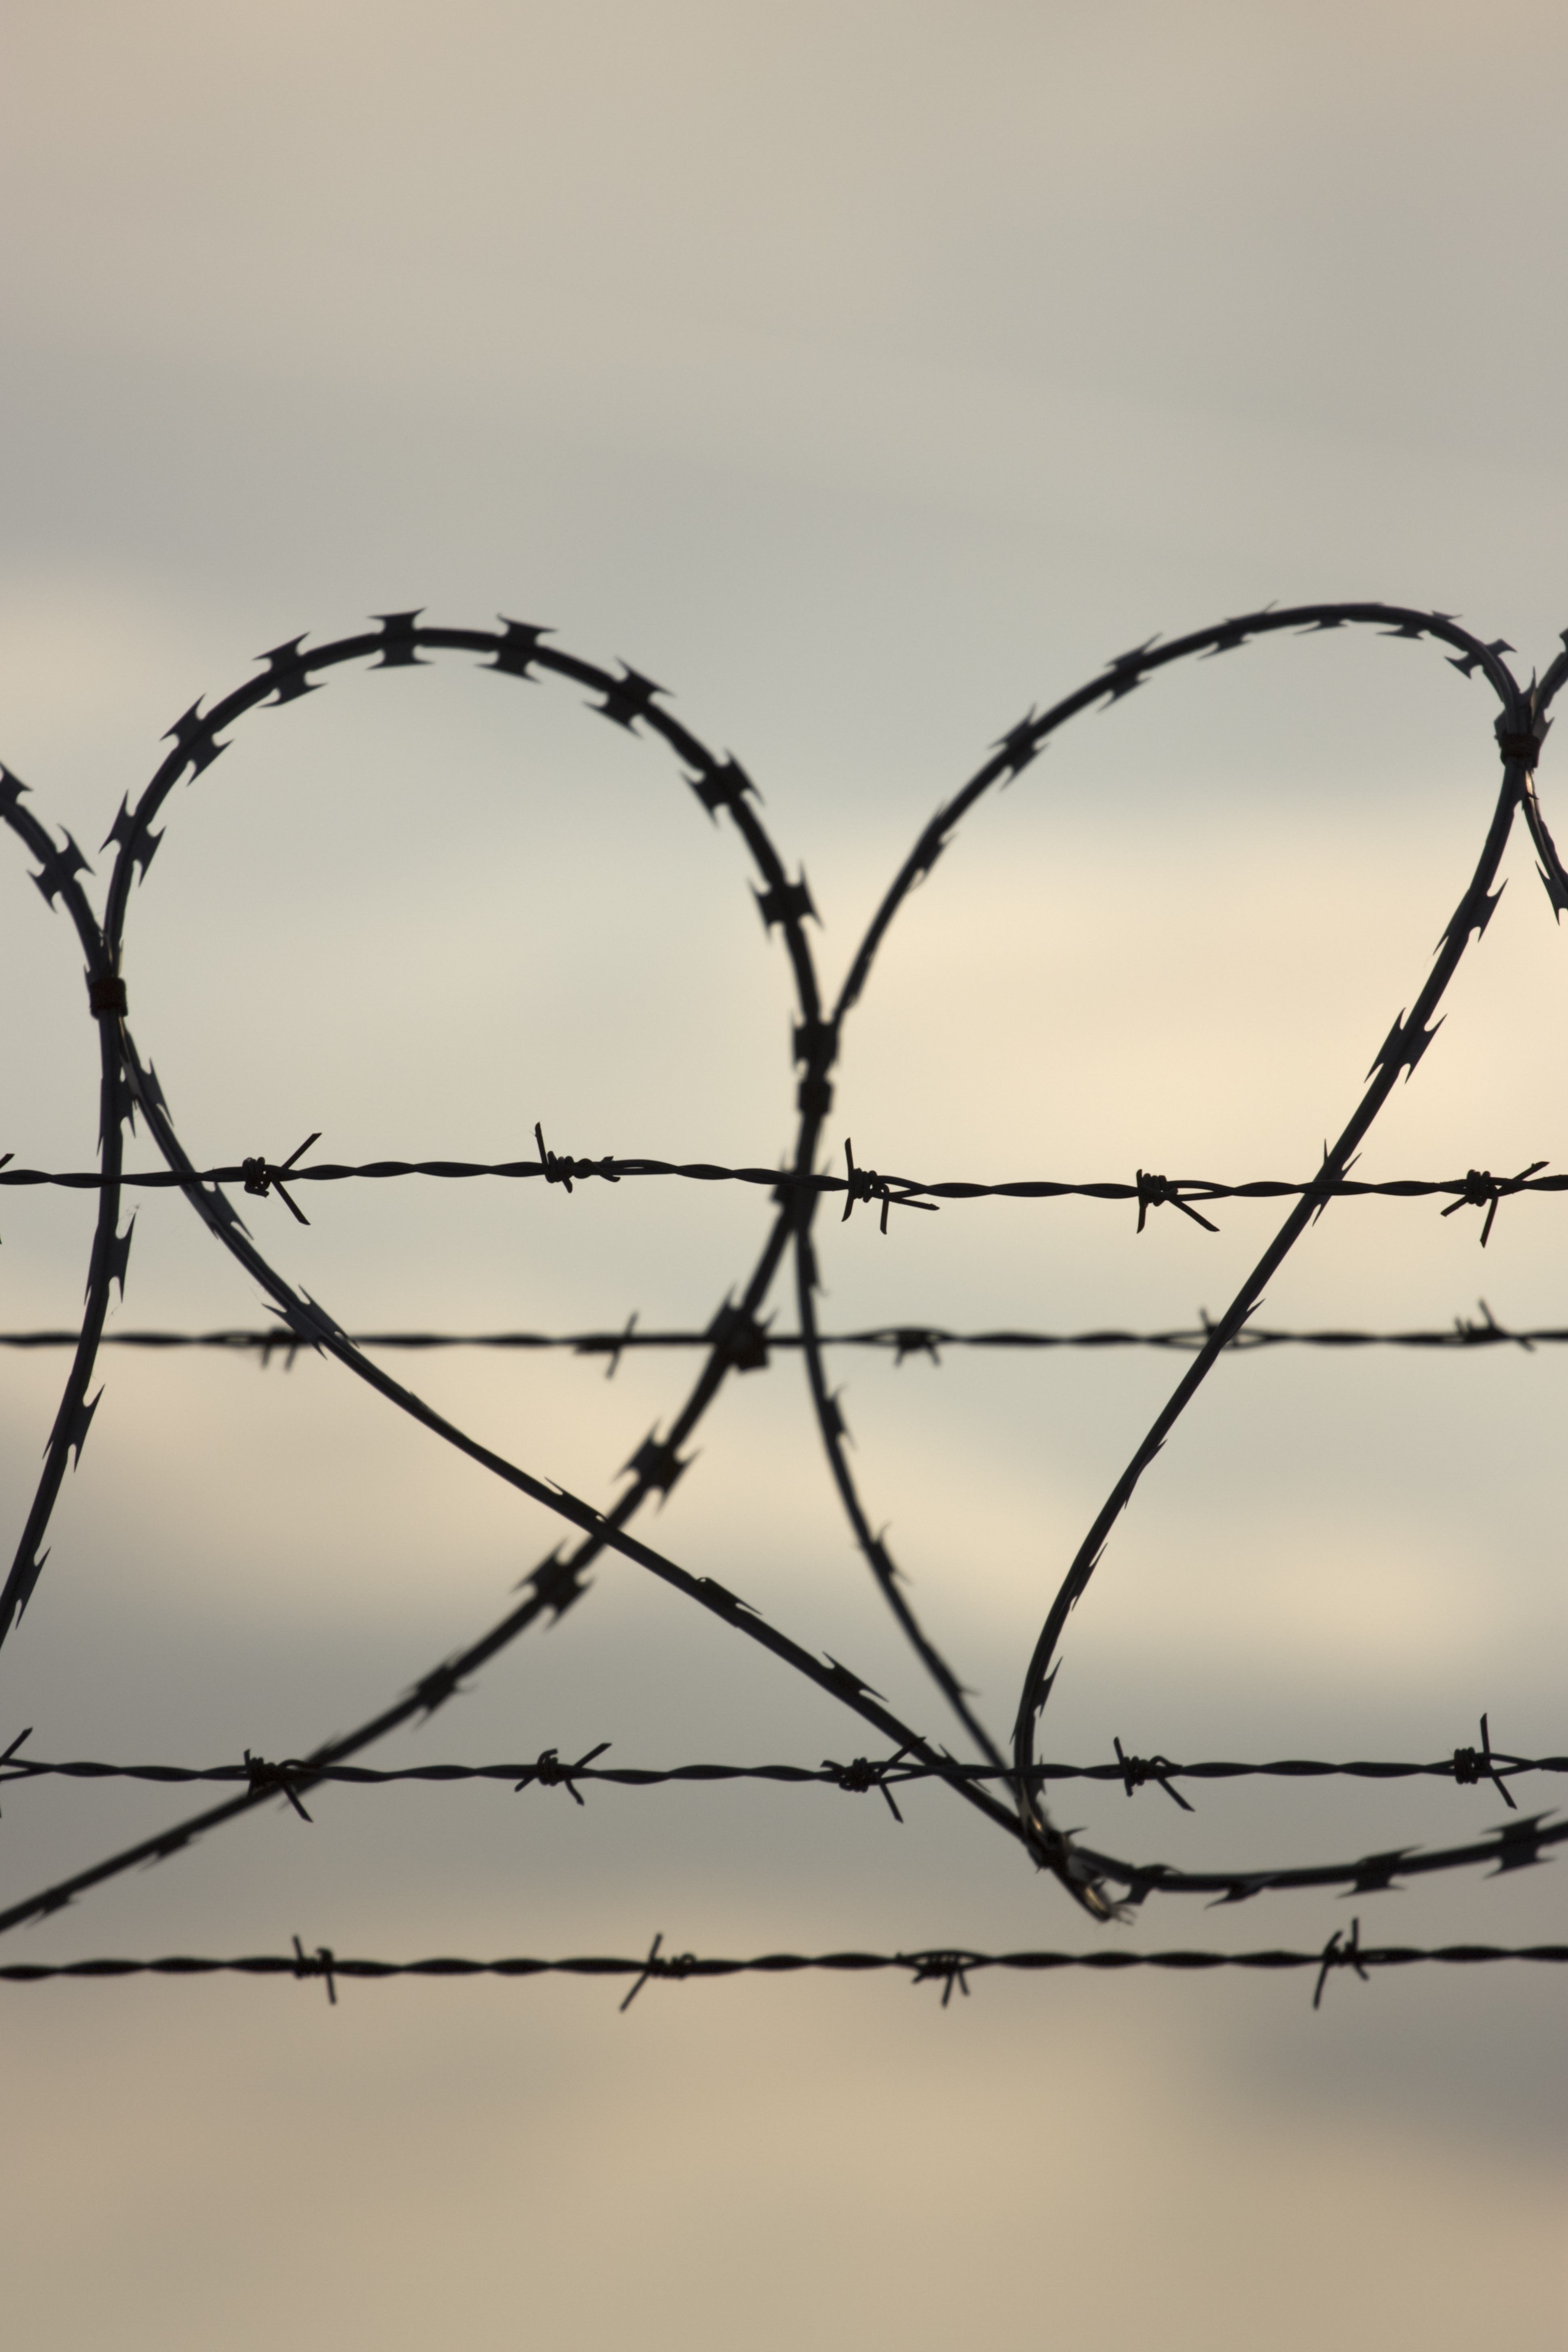
branch, fence, barbed wire, sunset, sunlight, love, heart, line, reflection, symbol, twig, spikes, shape, emotions, feelings, outdoor structure, wire fencing, home fencing